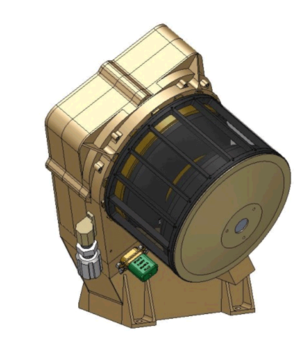
Parker Solar Probe Diagram instrument SWEAP-SPAN-B
La sonde solaire Parker ou PSP, antérieurement NASA Solar Probe puis Solar Probe Plus, est un observatoire solaire spatial développé par l'agence spatiale américaine, la NASA, dont le lancement a eu lieu le 12 août 2018. Son objectif est d'étudier la couronne solaire, partie extérieure de l'atmosphère du Soleil qui s'étend jusqu'à plusieurs millions de kilomètres de l'astre. L'échauffement de la couronne solaire et l'accélération du vent solaire qui en émane sont deux phénomènes découverts au milieu du XXᵉ siècle qui résultent de processus aujourd'hui mal compris. Pour résoudre ces énigmes, Parker Solar Probe va étudier la région inexplorée de l'espace située à moins de 0,3 unité astronomique du Soleil. Durant la phase de recueil des données qui doit durer de 2018 à 2025, l'observatoire solaire circule sur une orbite de faible inclinaison orbitale dont le périhélie se trouve près du Soleil et l'aphélie se situe au niveau de l'orbite de Vénus. L'assistance gravitationnelle de cette planète est utilisée pour réduire progressivement le périhélie. L'observatoire spatial doit effectuer 24 passages à moins de 0,17 UA dont trois à moins de 0,045 UA.